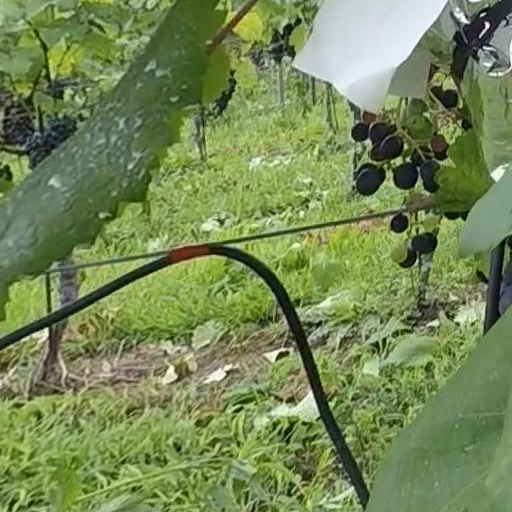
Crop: grape